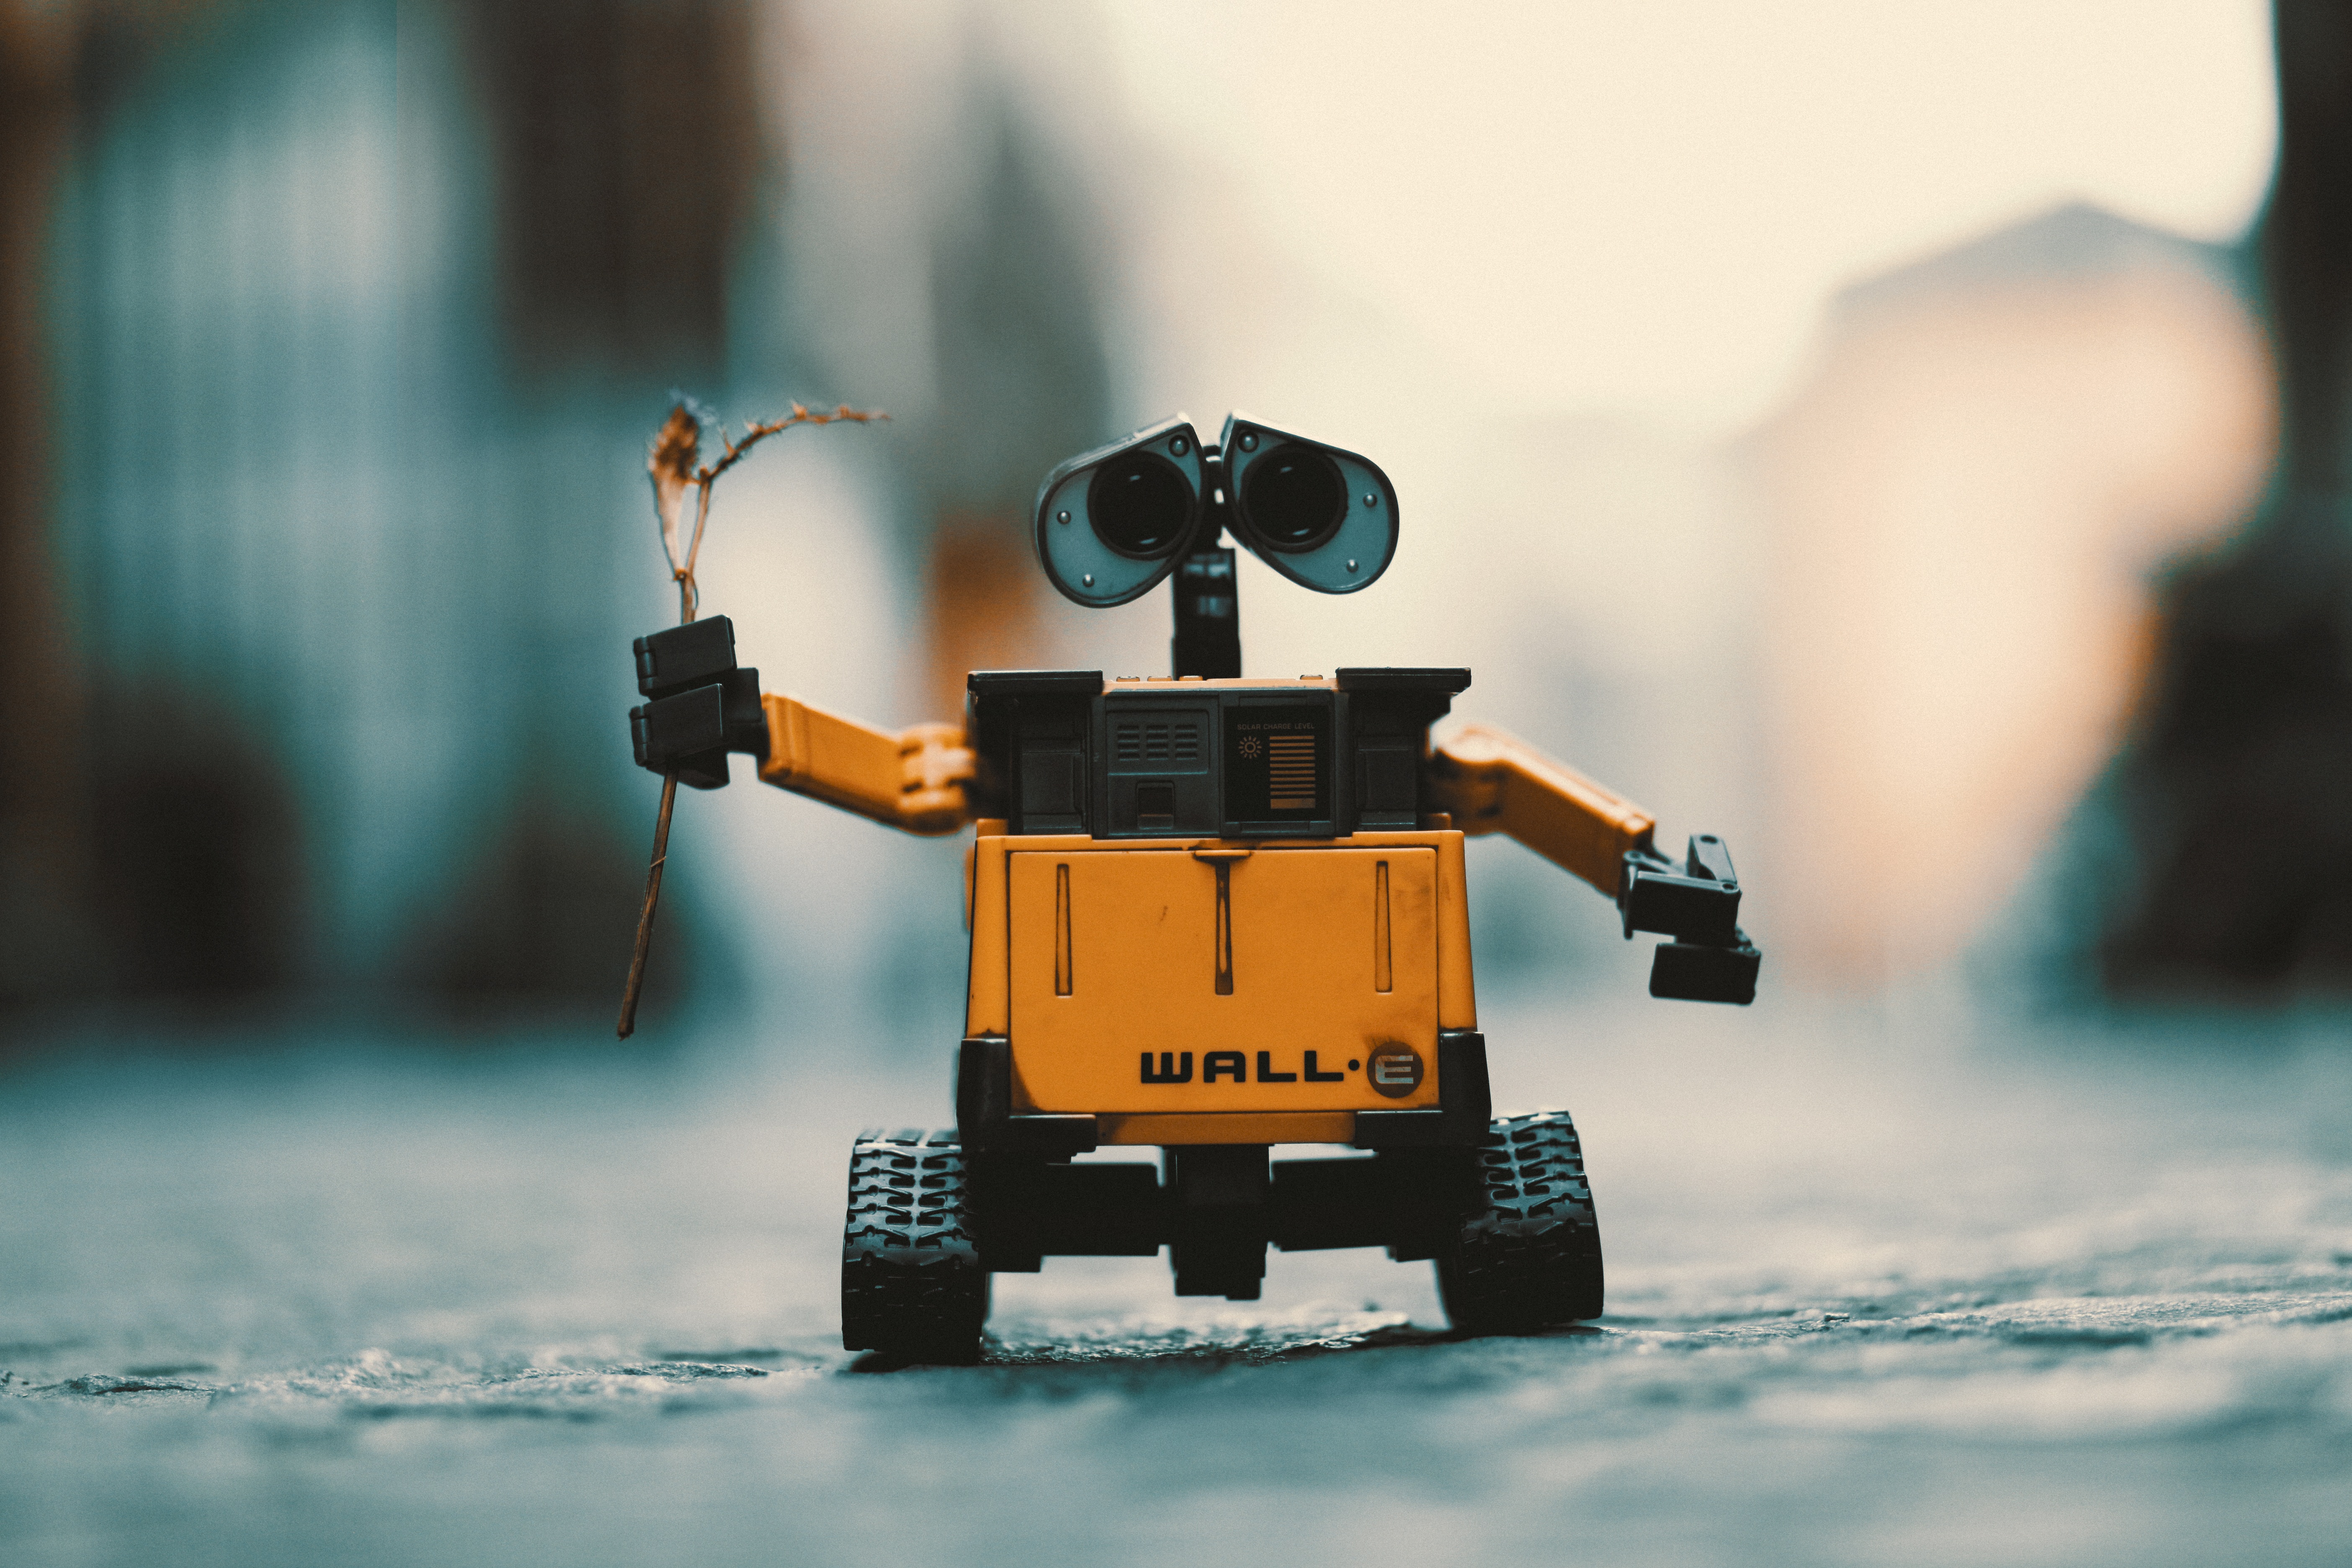
cute, romantic, machine, blue, toy, wallpaper, lego, robot, android, wall e